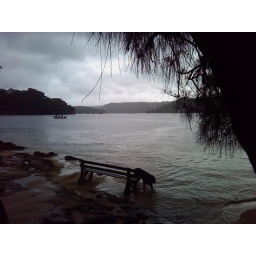
one boat, loads of fish and a dog in the harbour